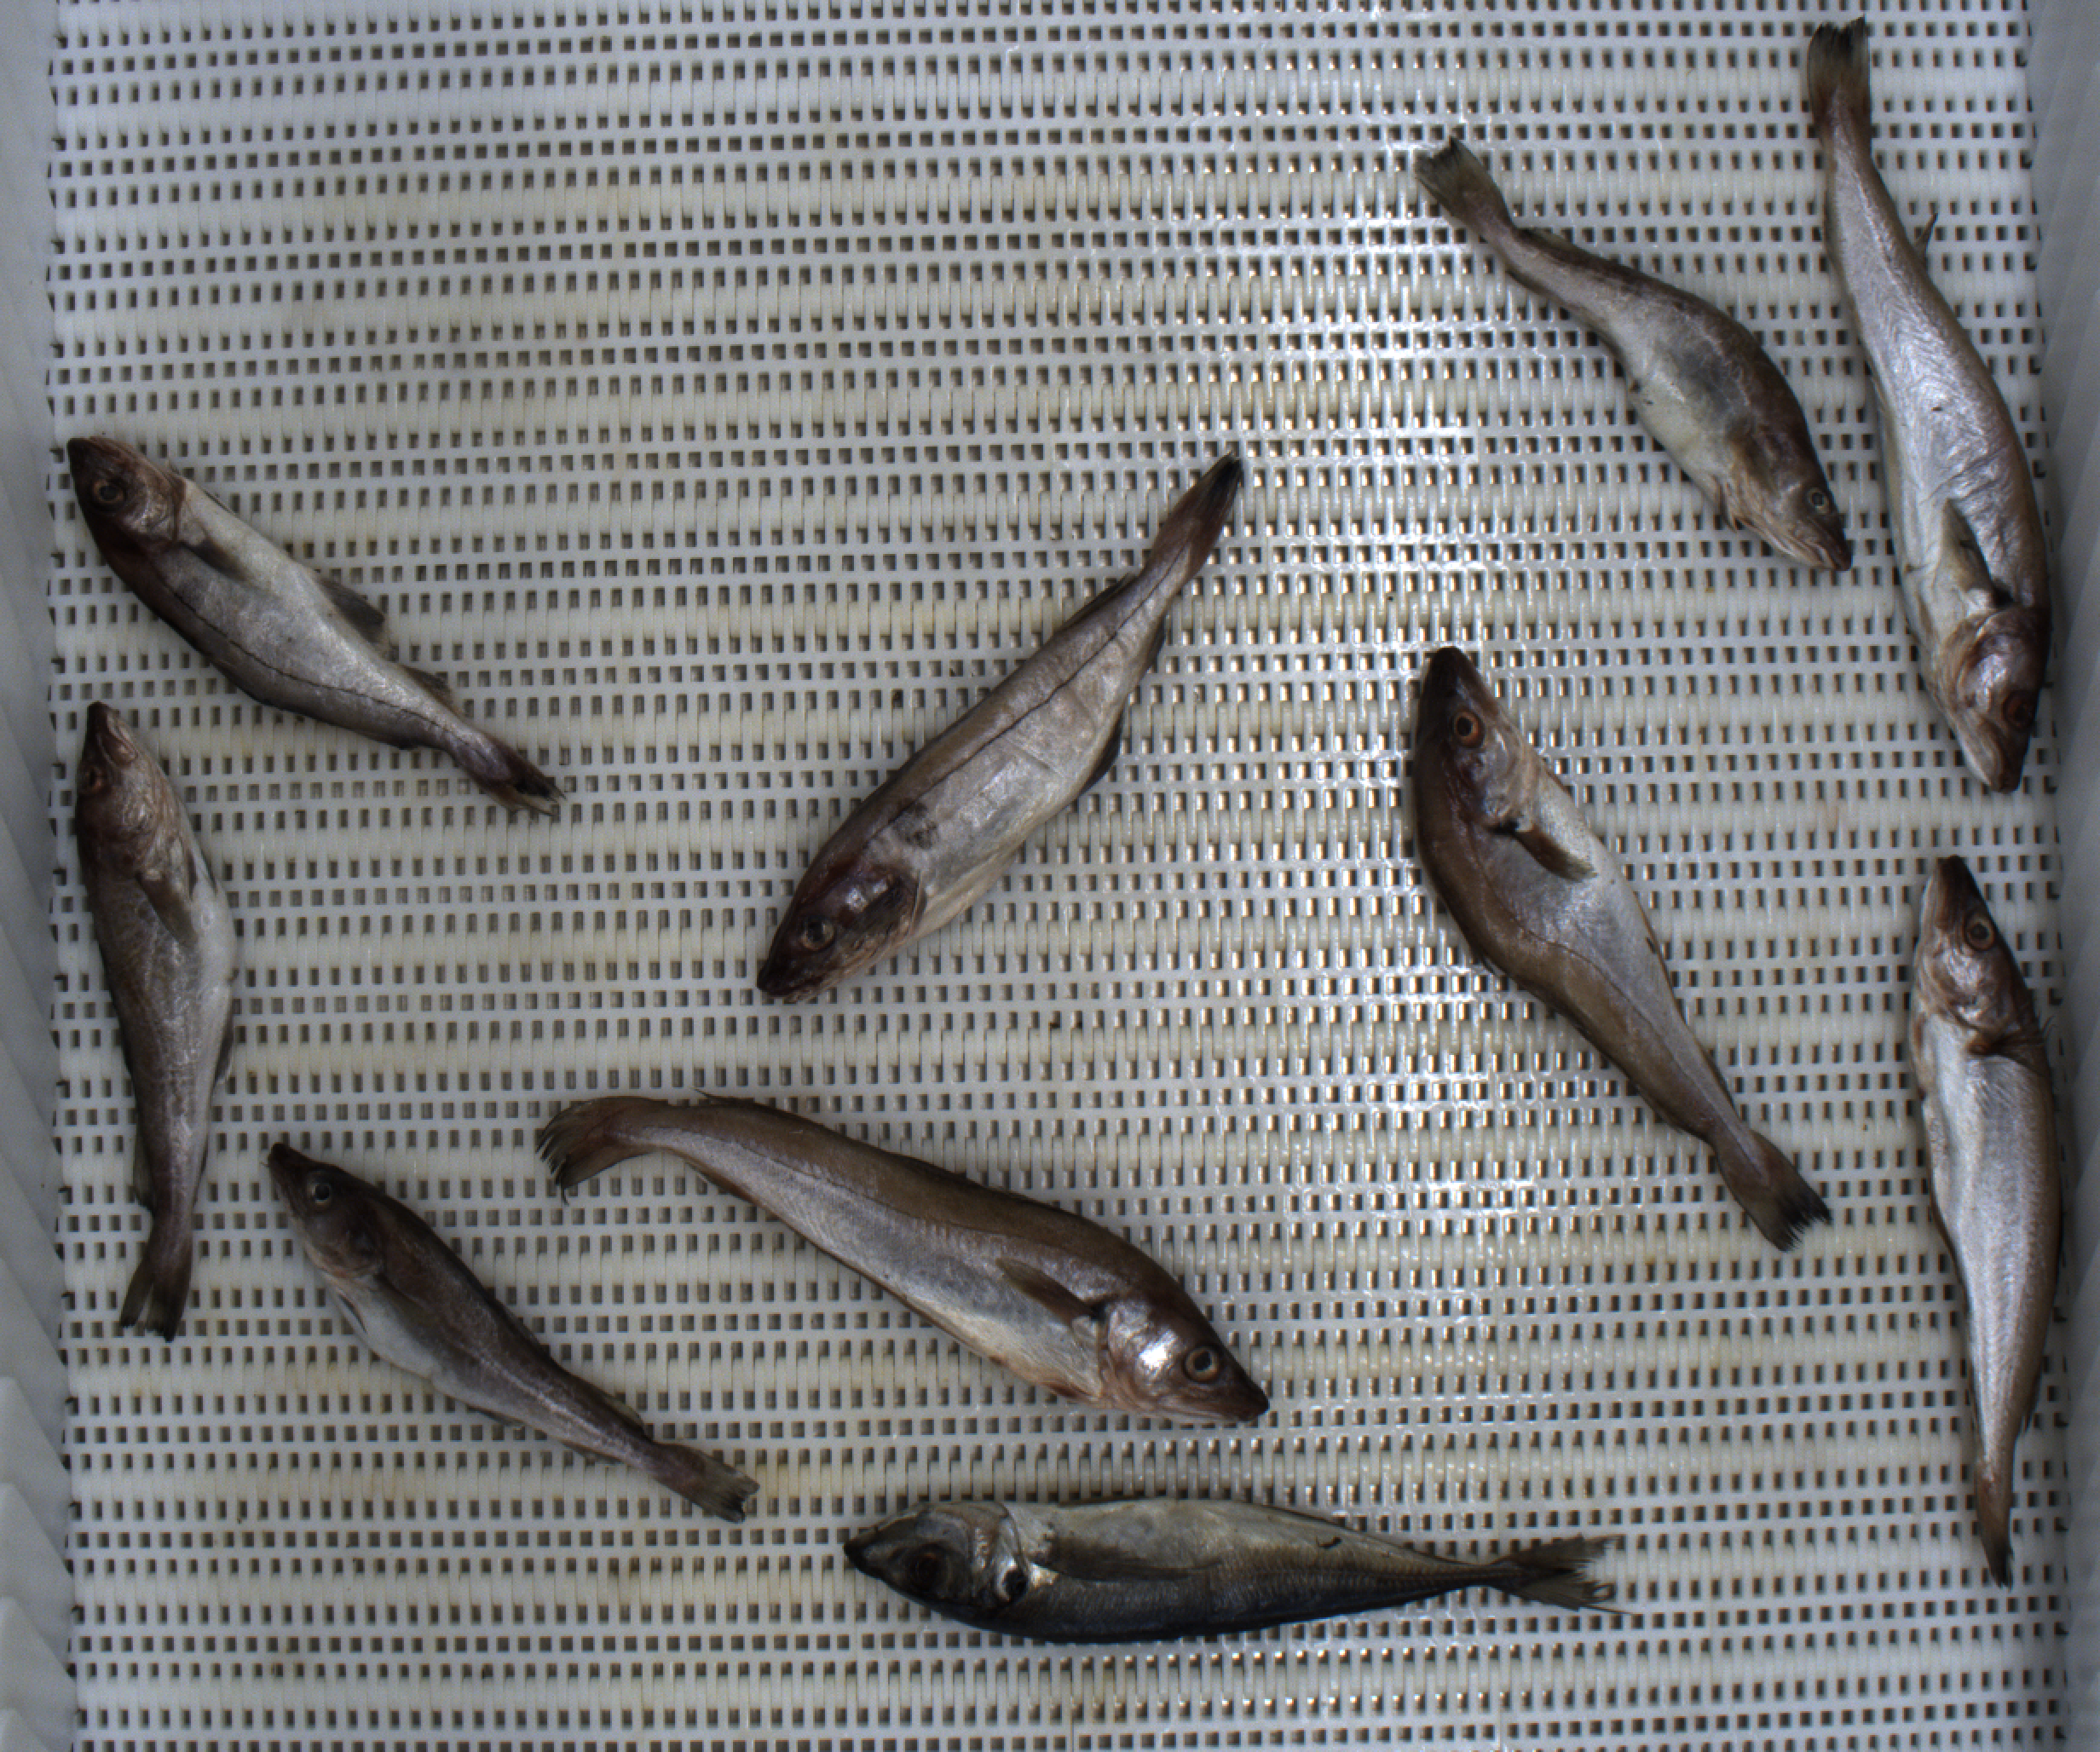
Total fish: 10
Cod: 3
Haddock: 2
Whiting: 4
Hake: 0
Horse mackerel: 1
Saithe: 0
Other: 0